Olisa Metuh

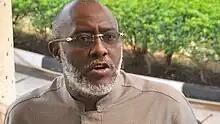

Olisa Metuh is a Nigerian lawyer and politician, he was the former national publicity secretary of the Peoples Democratic Party from 2012 to 2016.